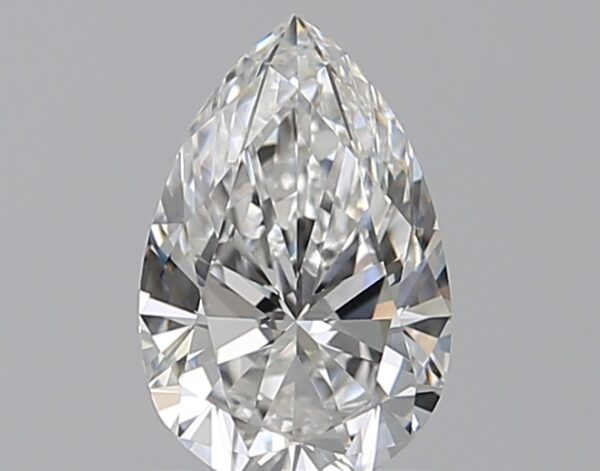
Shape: pear
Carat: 1
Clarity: VS1
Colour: F
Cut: EX
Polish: VG
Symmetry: VG
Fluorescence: N
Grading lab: GIA
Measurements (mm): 8.41 x 5.52 x 3.47